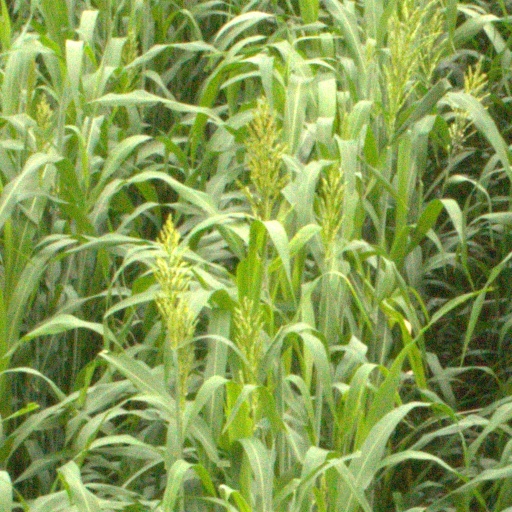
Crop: sorghum